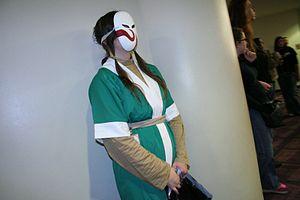
Haku est un personnage du manga Naruto.